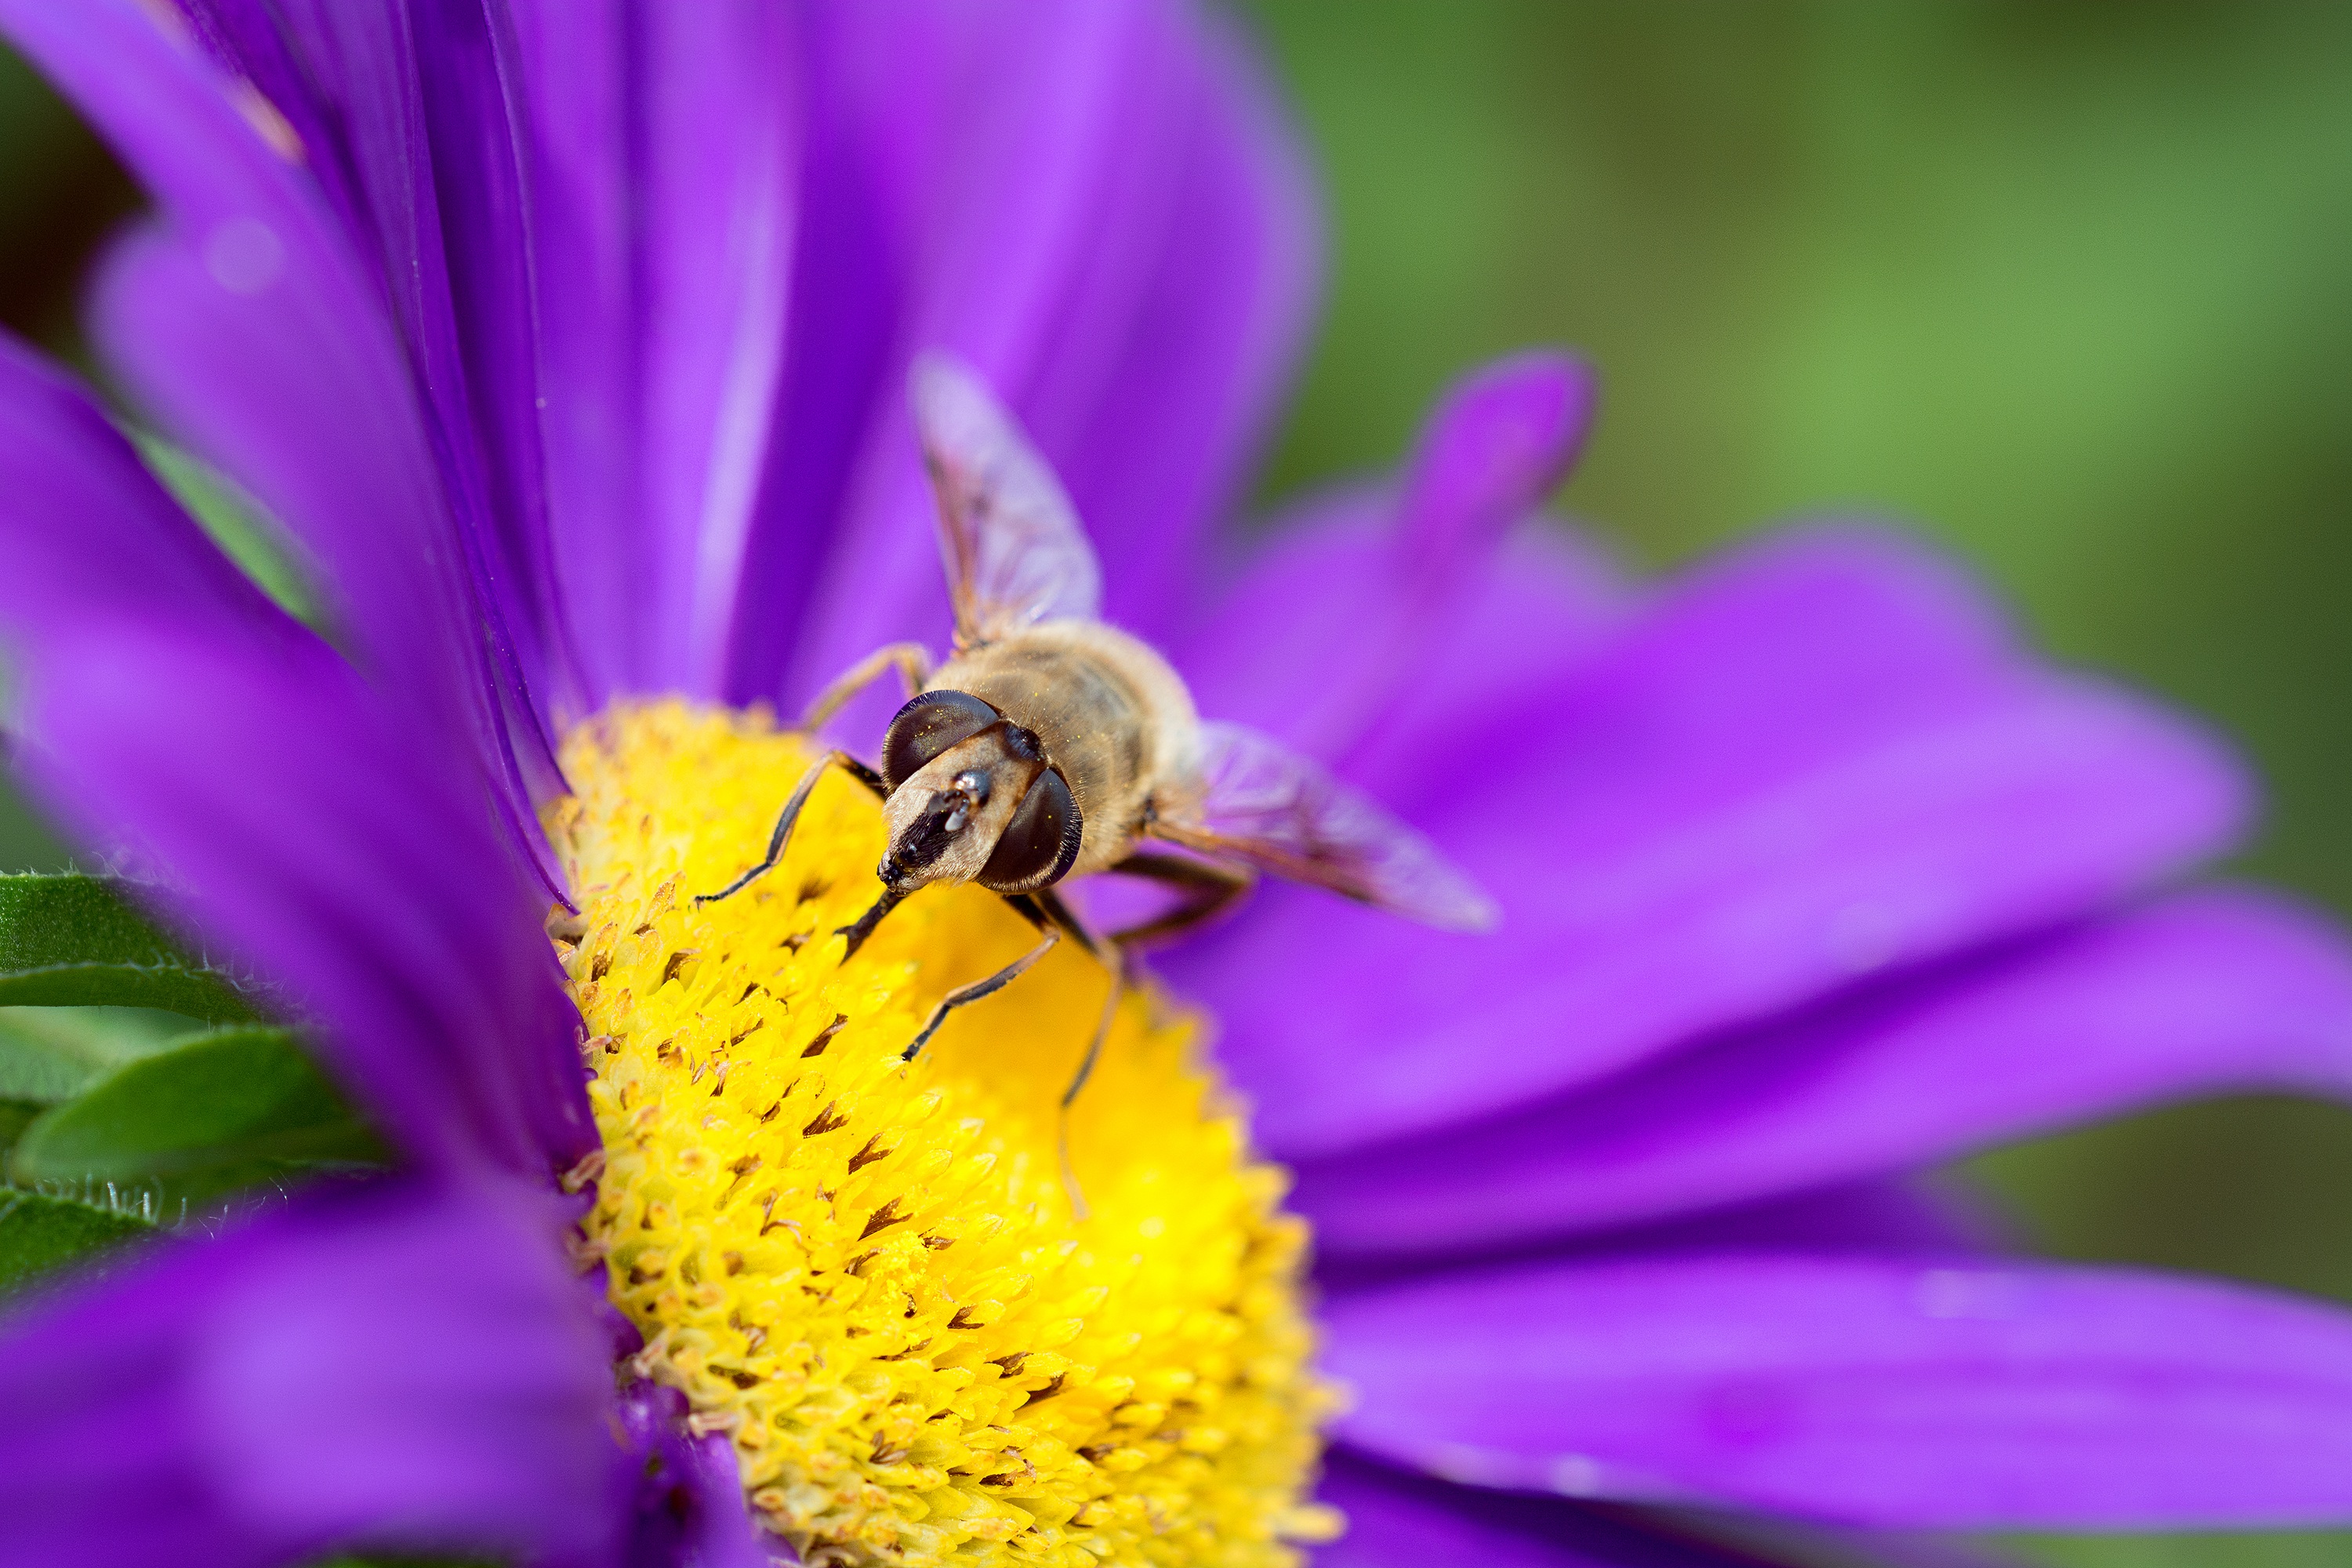
nature, blossom, plant, photography, flower, purple, petal, bloom, animal, pollen, insect, close, flora, fauna, invertebrate, wildflower, close up, violet, pistil, bee, bumblebee, purple flower, nectar, marguerite, flight insect, macro photography, honey bee, pollinator, annual plant, membrane winged insect